Andrew Watts (countertenor)

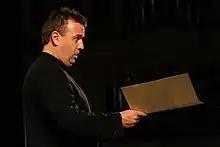
Andrew Watts

Andrew Watts (born 29 December 1967) is a British classical countertenor.